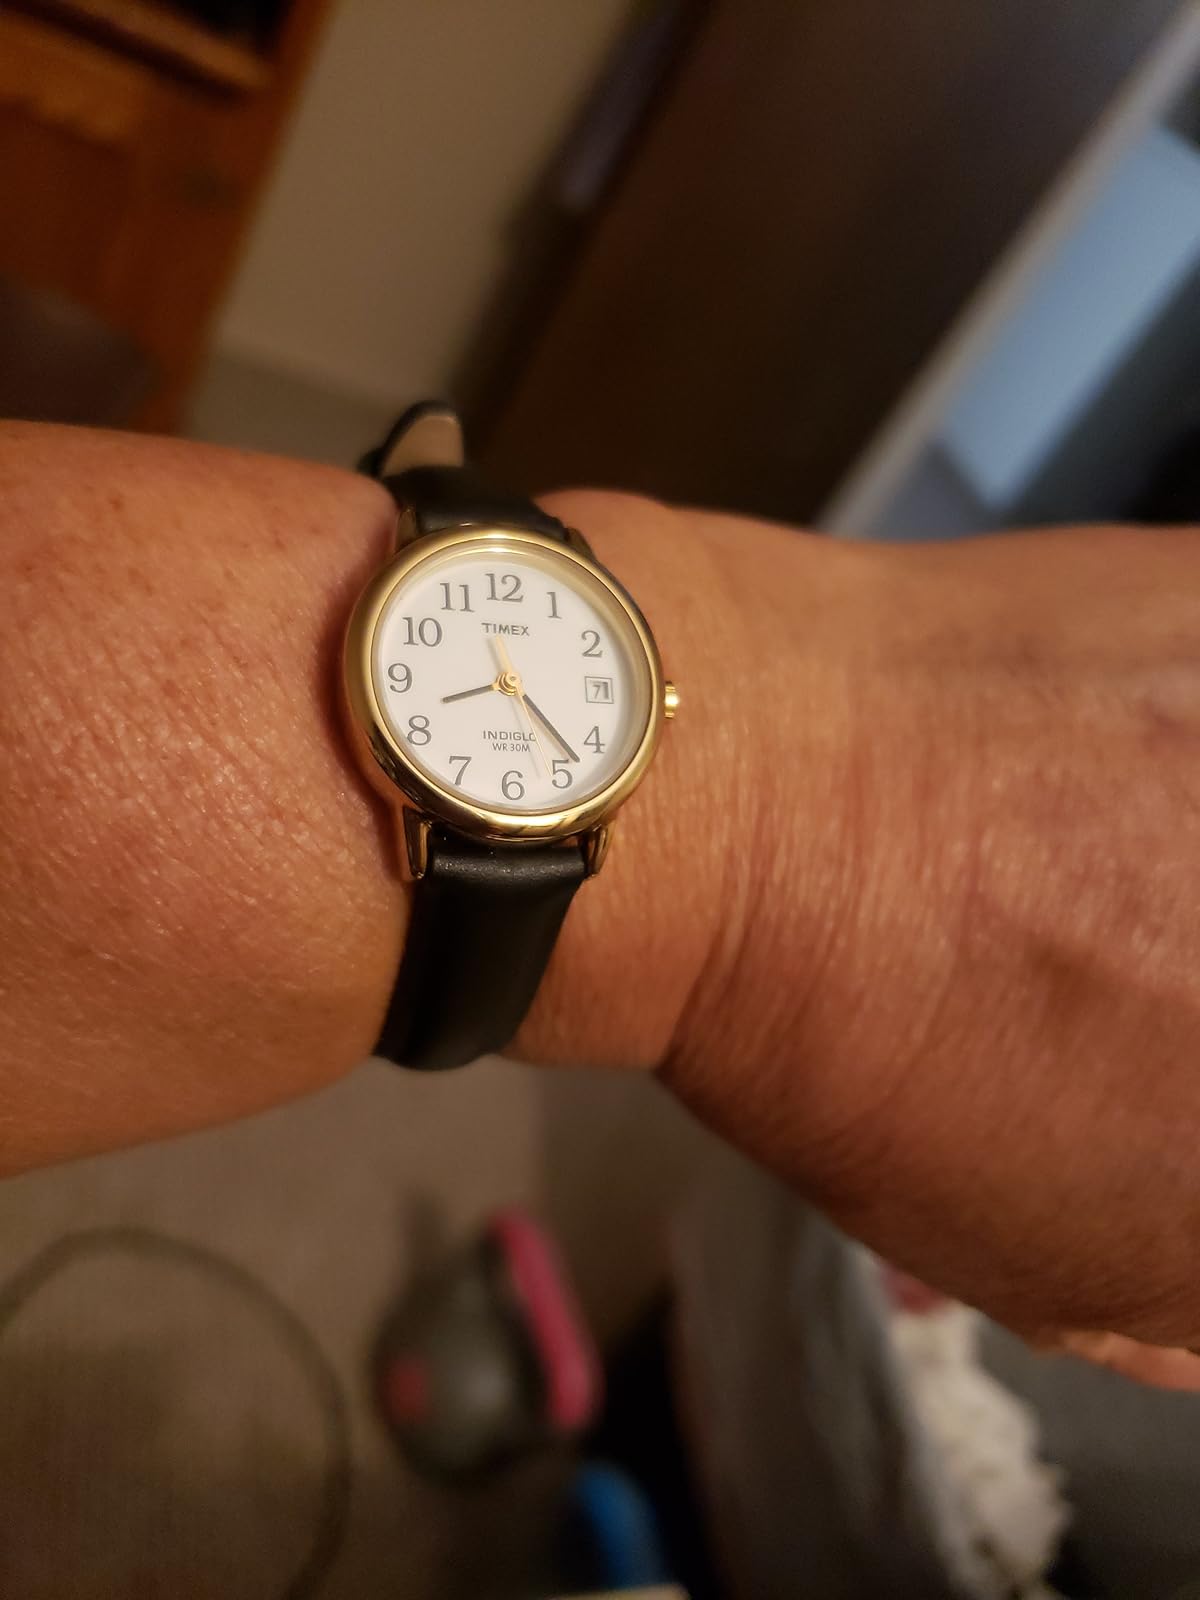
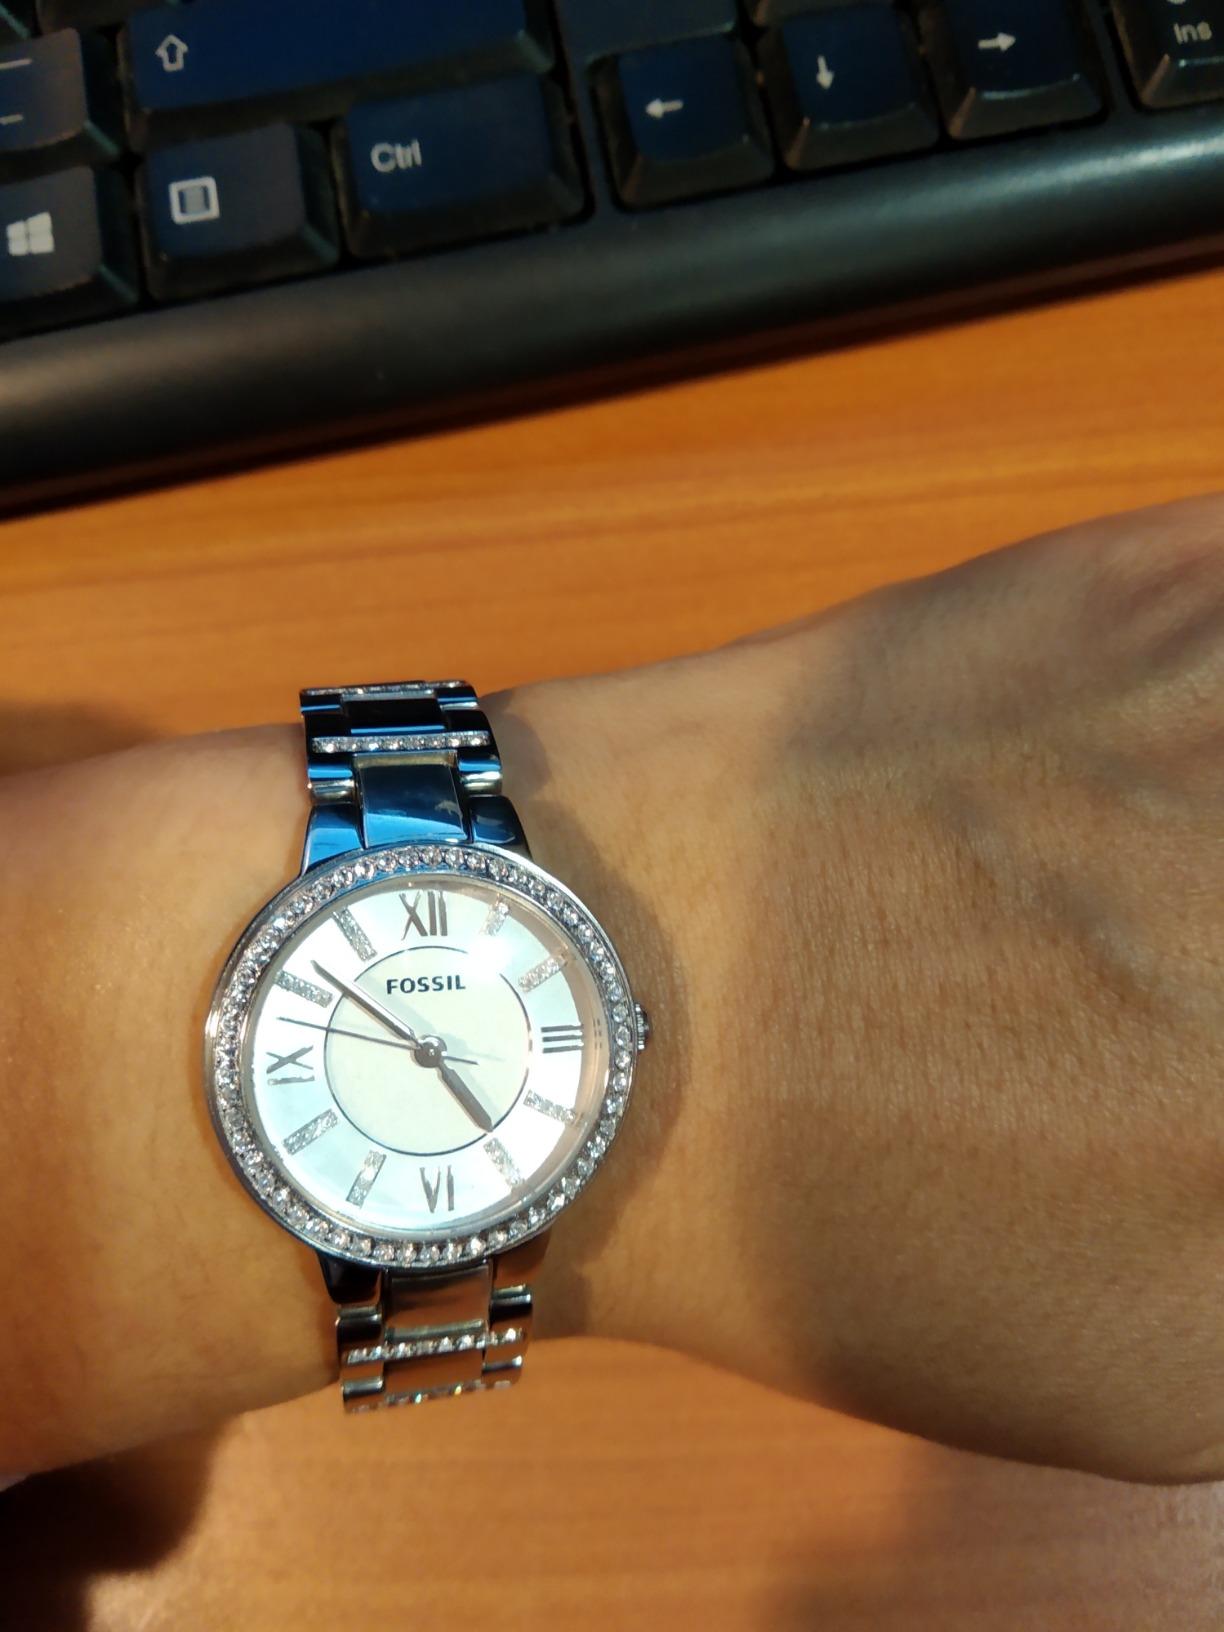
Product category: accessories_watch
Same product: no